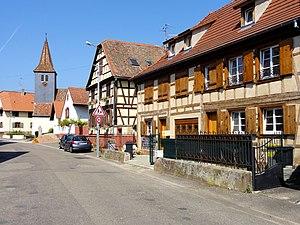
Quatzenheim est une commune française située dans le département du Bas-Rhin, en région Grand Est.